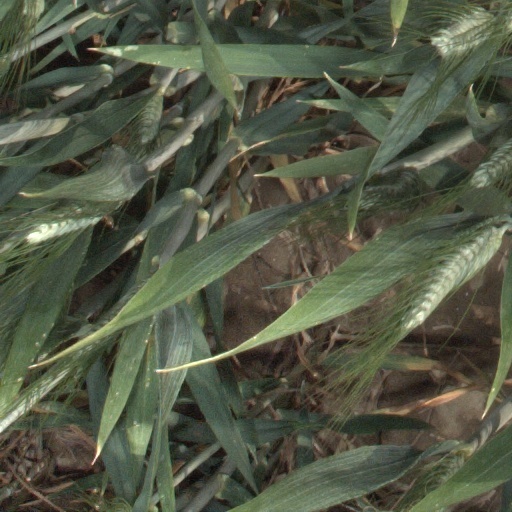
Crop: wheat